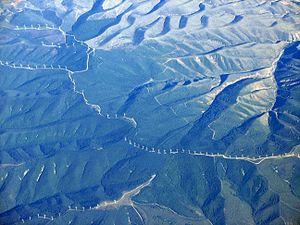
L'Espagne vue d'avion, au-dessus du parc régional de la Sierra de Gredos. Remarquez l'alignement d'éoliennes.
Le secteur de l'électricité en Espagne se caractérise par une forte proportion de production à partir d'énergies renouvelables : 38,4 % en 2018, contre 39,5 % provenant des énergies fossiles et 20,4 % de l'énergie nucléaire.
L'énergie éolienne est une source d'énergie très importante en Espagne, pays qui a joué un rôle pionnier dans le développement de cette technique, mais a arrêté sa progression de 2013 à 2017 ; un léger redémarrage s'est produit en 2018, largement amplifié en 2019, année où l'Espagne s'est classée au deuxième rang européen en termes de mises en service ; l'éolien assurait 21 % de la production électrique espagnole en 2019 et couvrait 18,8 % de la consommation en 2017-18, taux qui la situait au 5ᵉ rang européen derrière le Danemark, l'Irlande, le Portugal et l'Allemagne.
Le secteur de l'énergie éolienne en Europe assure 14,5 % de la production d'électricité de l'Union européenne en 2019 et représentait 30 % de la puissance installée éolienne mondiale en 2018.